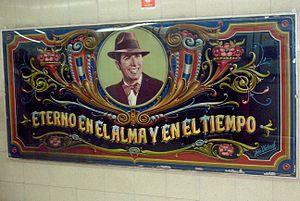
Le fileteado est un style de peinture et de dessin décoratif typique de la ville de Buenos Aires, en Argentine. Il se caractérise par des lignes en spirales et en coup de fouet, par la vivacité de ses teintes, par un agencement souvent symétrique, par la suggestion du relief au moyen d’ombres et d’artifices de la perspective, et par la surcharge de l'espace. Son répertoire décoratif inclut des motifs stylisés principalement à base de feuilles, d’animaux, de cornes d’abondance, de fleurs, de banderoles et de pierres précieuses. D’ordinaire, les œuvres de fileteado renferment aussi quelque devise ingénieuse, couplet poétique ou aphorisme facétieux, émouvant ou philosophique, parfois écrit en lunfardo, avec des lettres ornementées, généralement gothiques ou cursives.